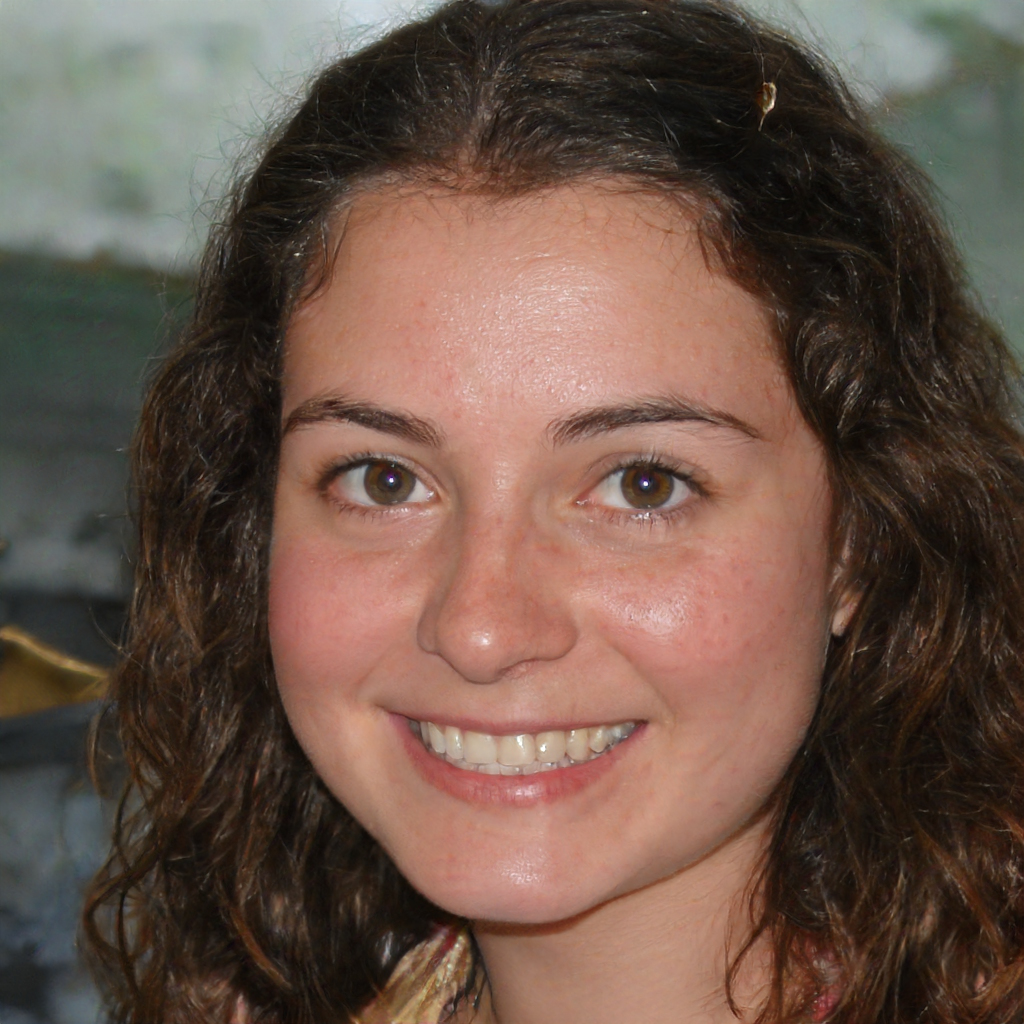
Portrait style: Real Portrait